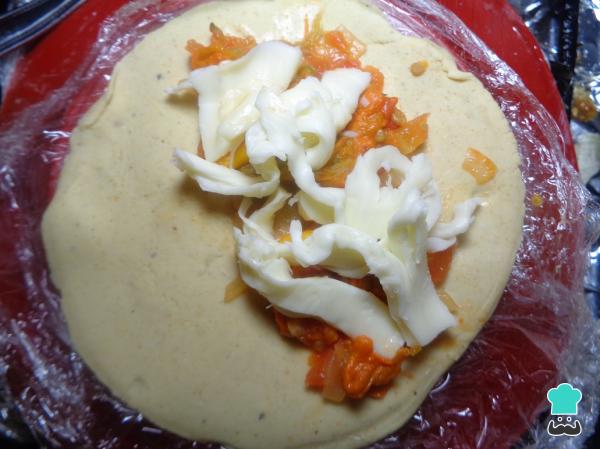
Después rellenamos las empanadas de calabaza y queso: tomamos una cucharada del guiso que preparamos con la flor de calabaza y la colocamos sobre nuestra tortilla de masa, añadimos también un poco de queso de hebra.